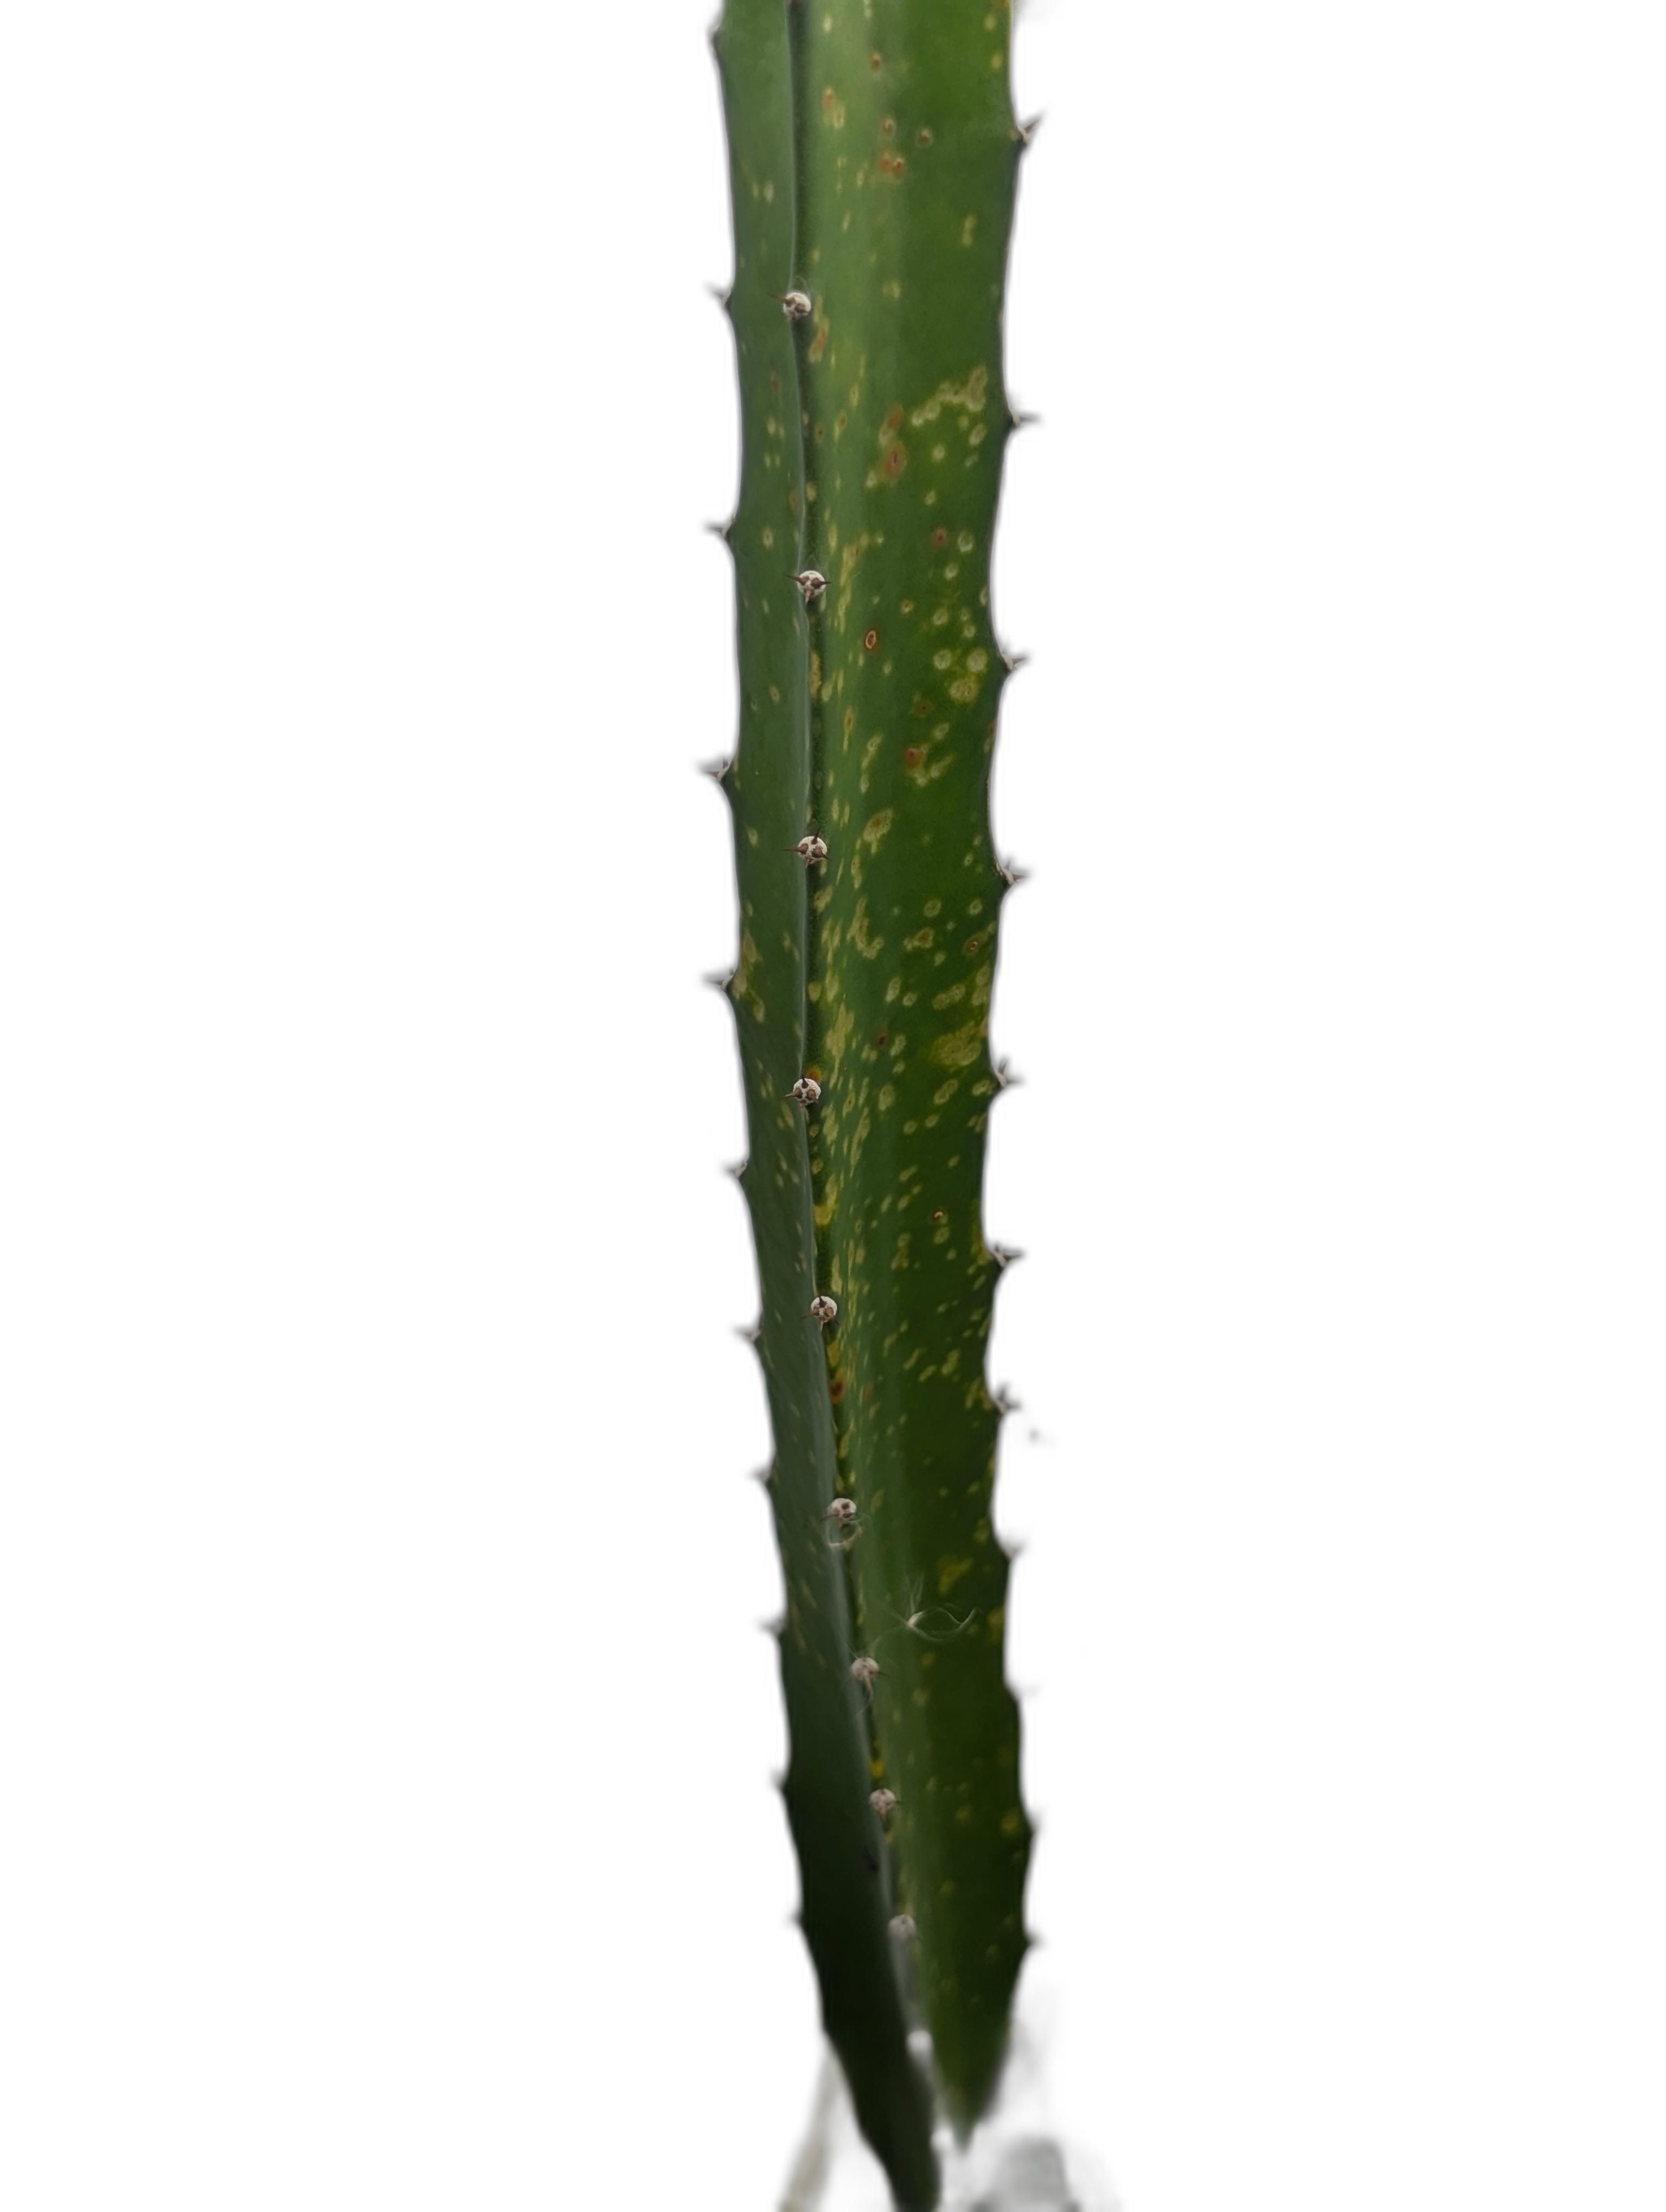
Label: Bad leaf